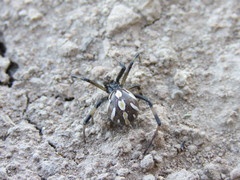
Species: Lactrodectus_hesperus